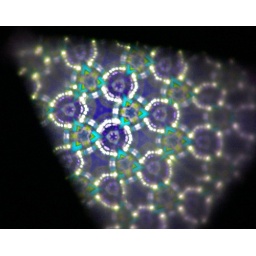
stained glass sky in a kaleidoscope world